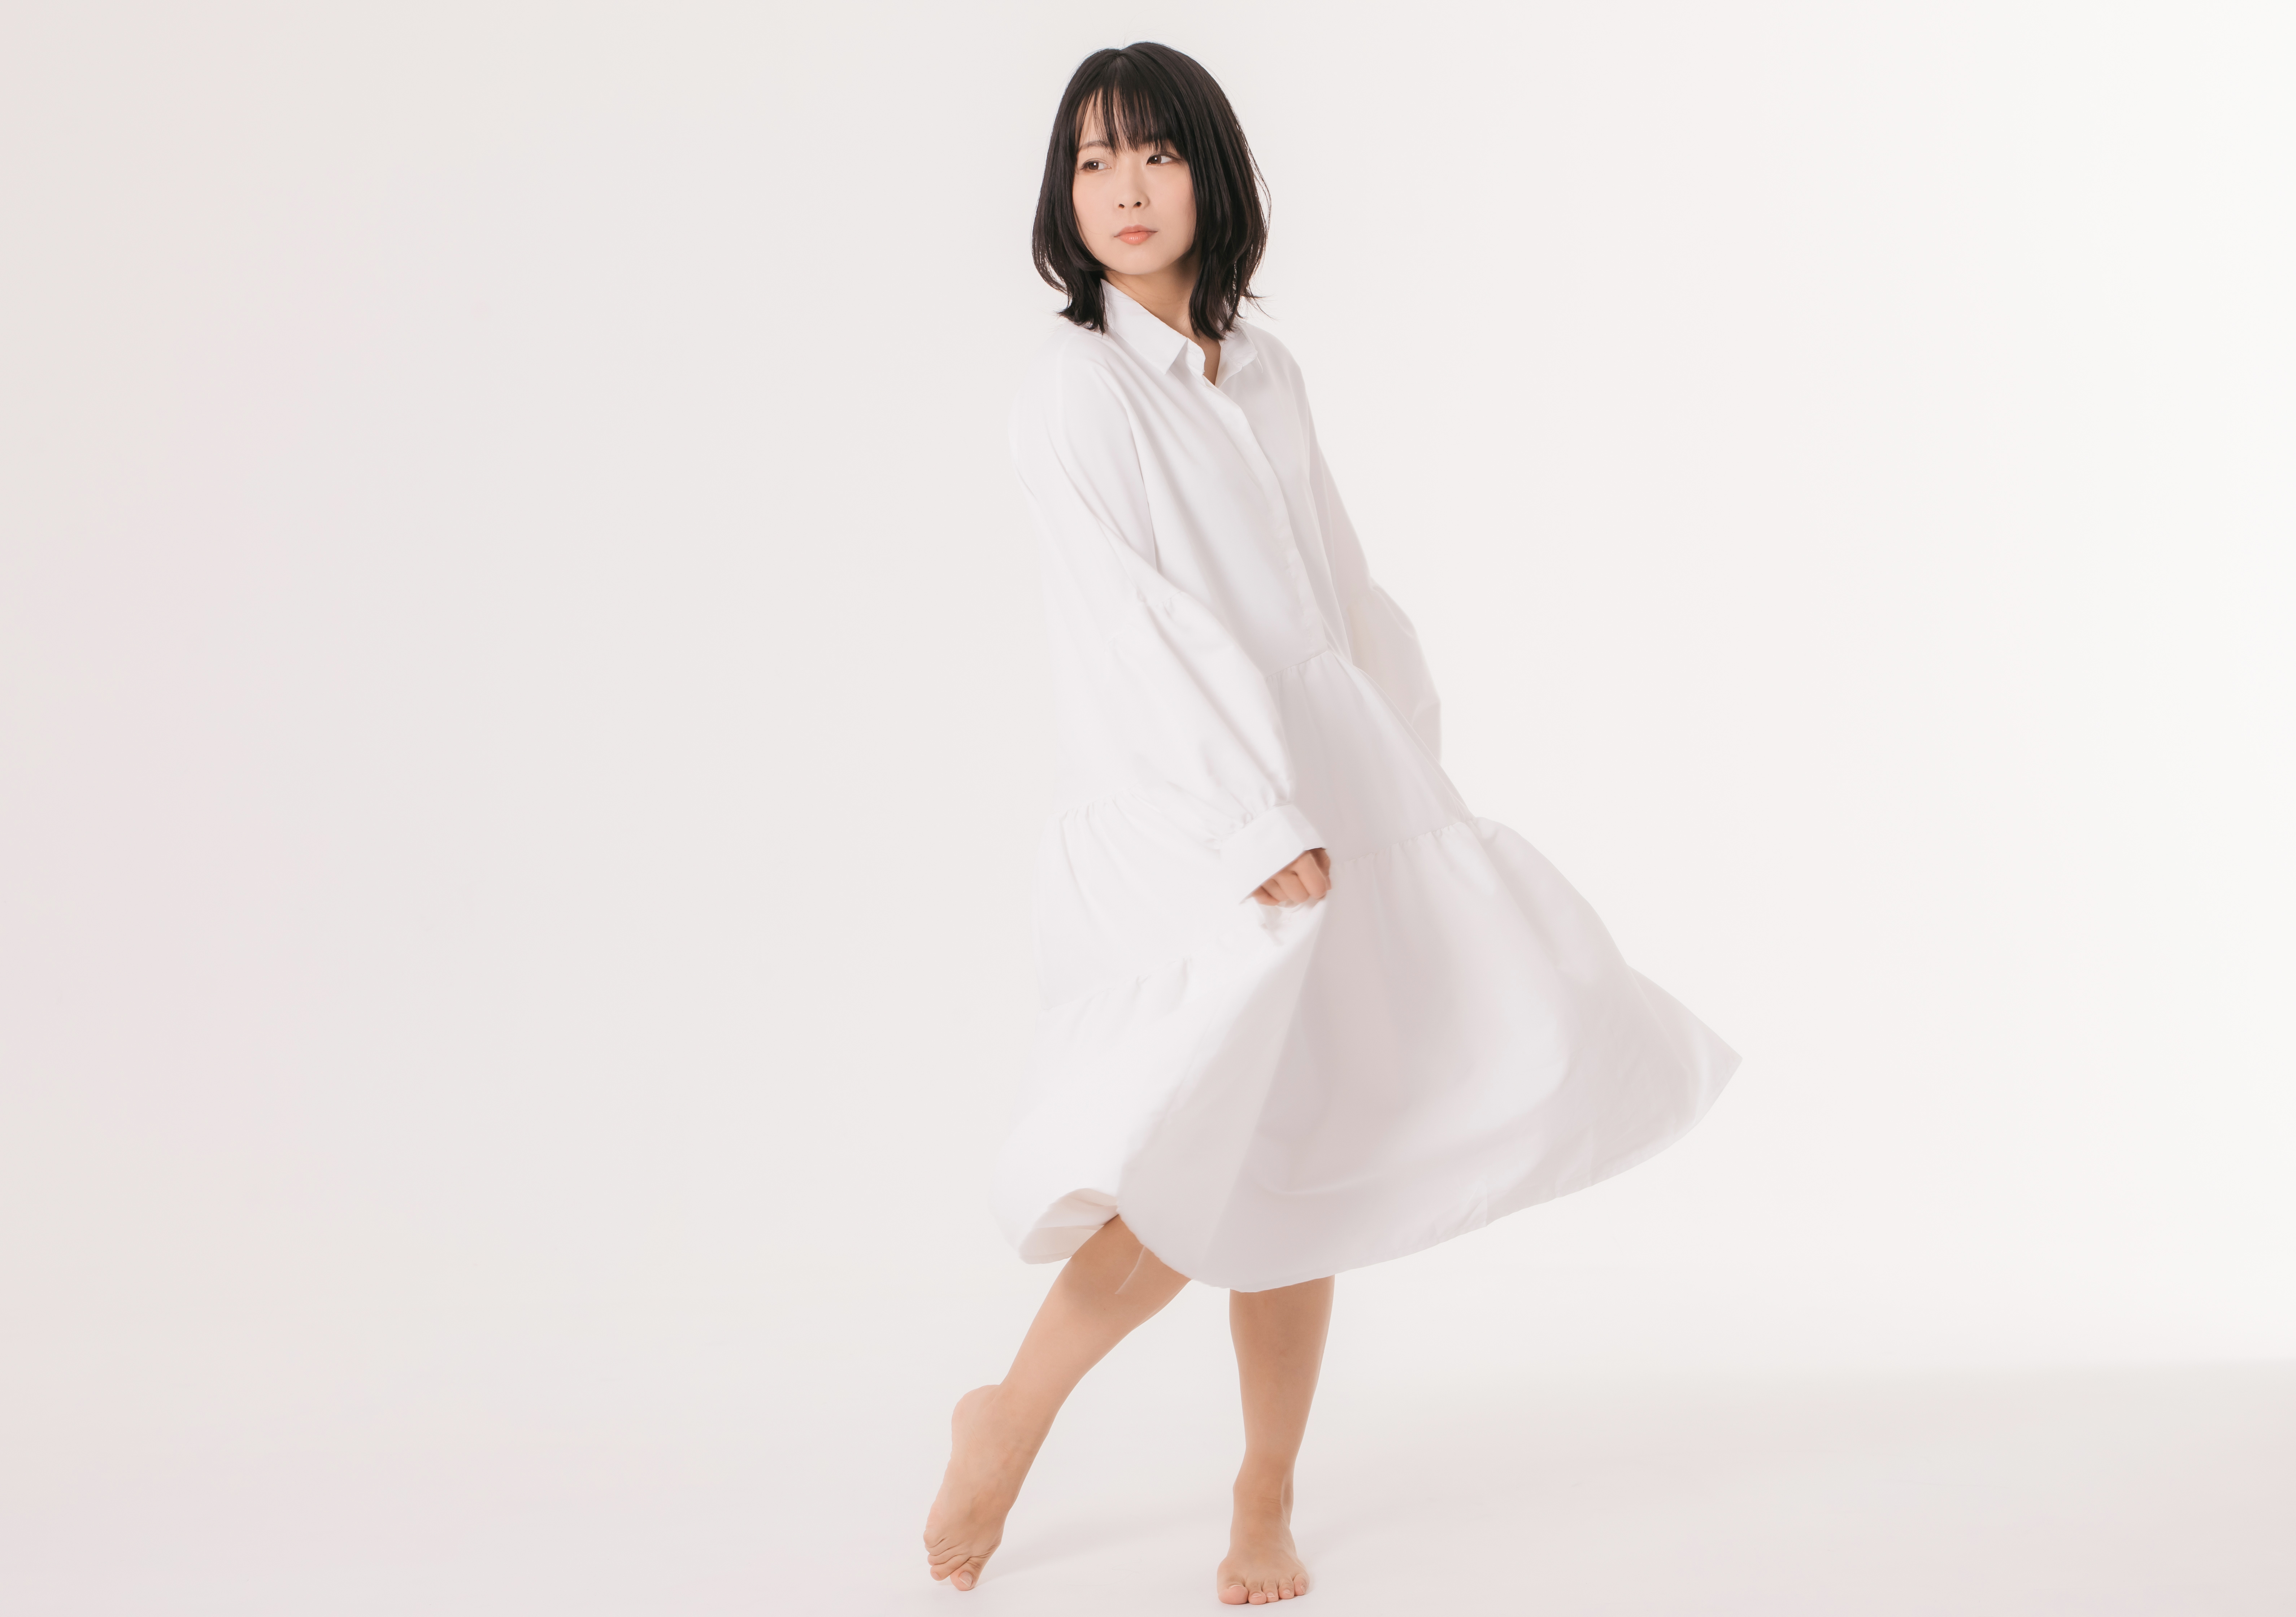
woman, white, clothing, dress, neck, shoulder, robe, sleeve, fashion, leg, fashion model, outerwear, footwear, nightwear, formal wear, waist, knee, top, beige, human leg, collar